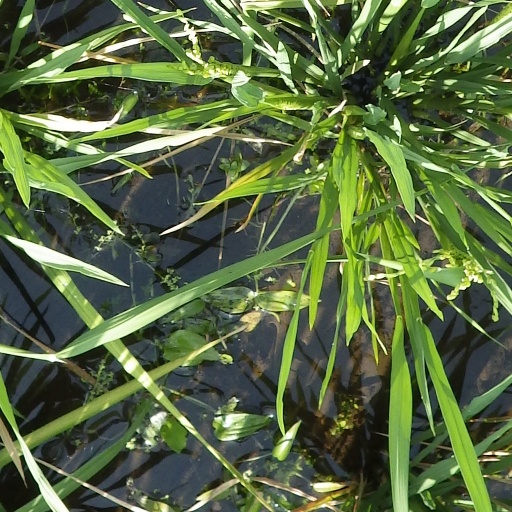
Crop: rice